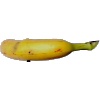
Label: banana_lady_finger